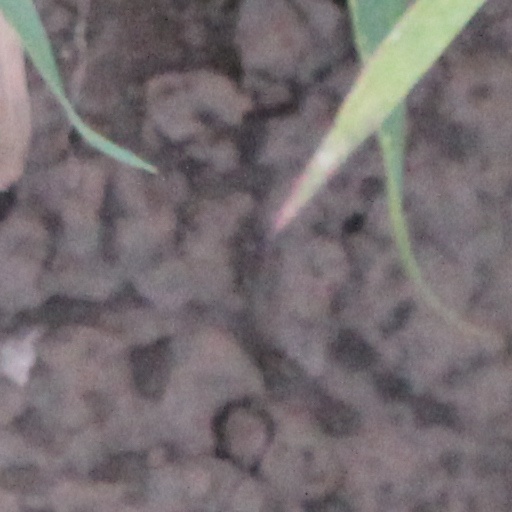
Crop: wheat